Kim Young-ok

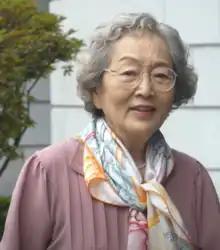
Kim in July 2019

Kim Young-ok (born January 6, 1938) is a South Korean actress who debuted in 1957. She is known as South Korea's "National Grandma" for her many portrayals of grandmothers in film and television.